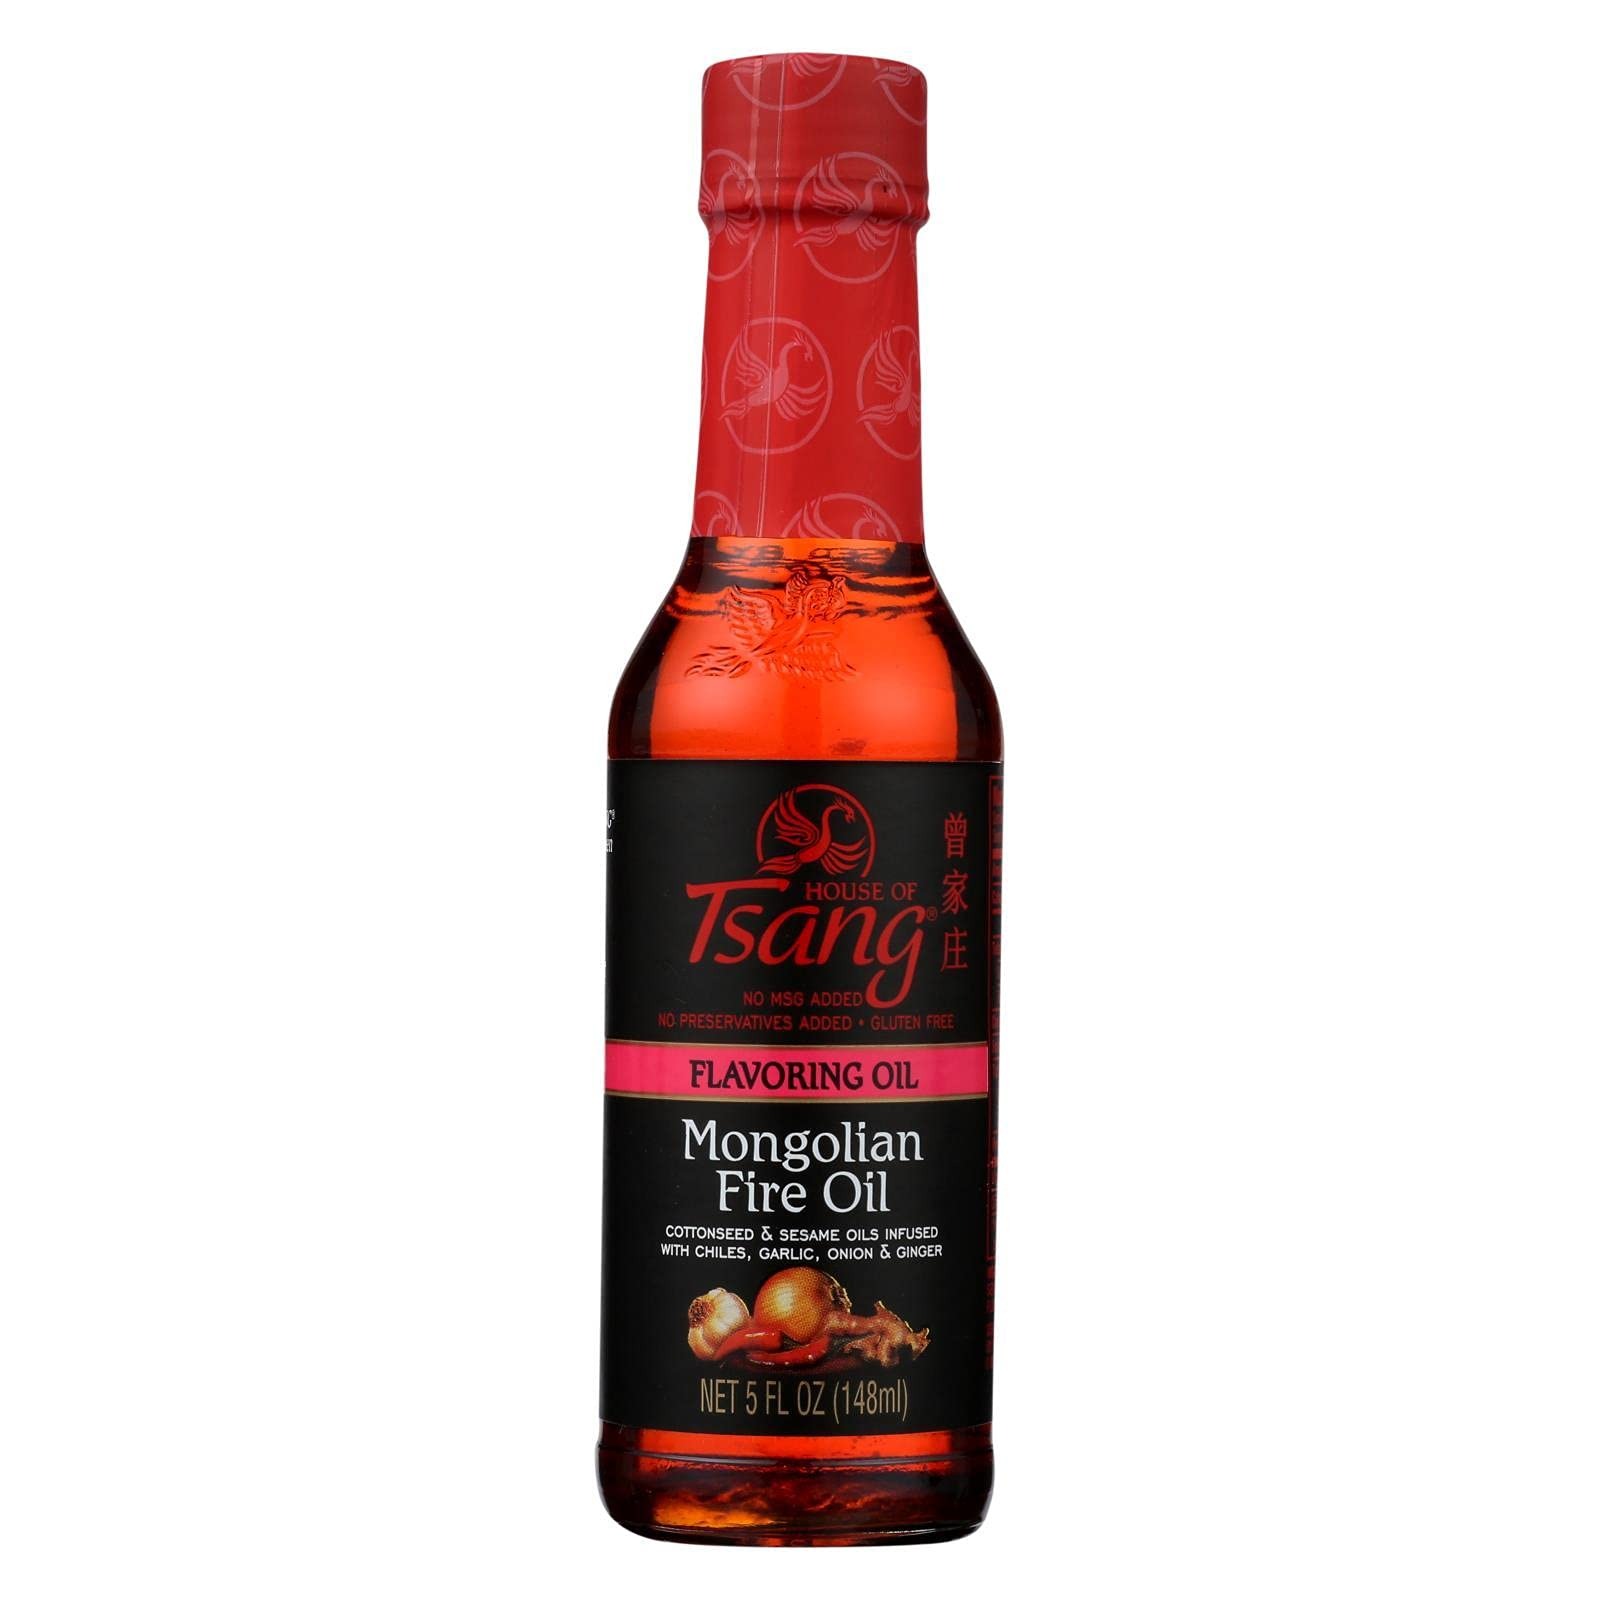
Item Name: House Of Tsang, Oil Mongolian Fire, 5 OZ (Pack of 12)
Product Description: Our products make preparing Asian food easy and delicious. Try one of our oils, stir-fry or simmering sauces tonight and your tastebuds will thank you.
Value: 60.0
Unit: Fl Oz

Price: 6.98